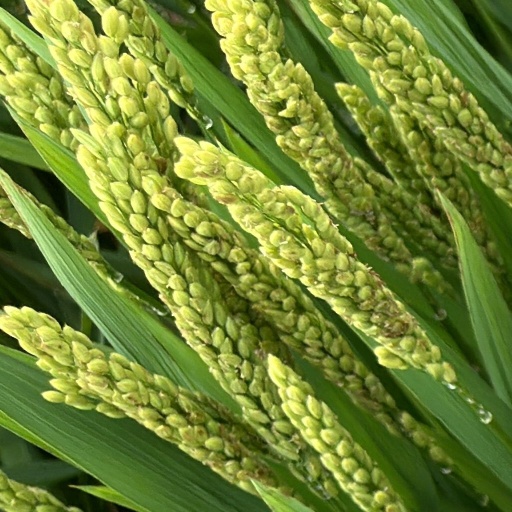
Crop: rice